Confederate Memorial (Arlington National Cemetery)

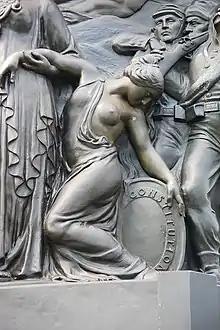
The fallen figure of a woman, also representing "The South", leans on a shield emblazoned with the words "The Constitution" as a symbol of what the UDC believed the South fought for.

Below the frieze is a cylindrical mount on which are 32 life-size figures. In the front (or south-facing side) of the mount is the panoplied figure of Minerva. Minerva attempts to support the figure of a fallen woman (who also represents the South). The woman is leaning against a shield emblazoned with the words "The Constitution." Behind Minerva's head, allegorical "Spirits of War" trumpet in every direction, calling the citizens of the South to aid their country. One spirit resembles a gorgon, while another holds a cinerary urn. On either side of the fallen woman are figures depicting those who came to the South's aid. They represent each branch of the Confederate armed forces: Miner, sailor, sapper, and soldier. There are four figures (two in high relief, two in low relief) facing Minerva on the southwest corner of the mount. There are six figures (three in high relief, three in low relief) facing Minerva on the southeast corner of the mount. A uniformed black slave, following his master to war, is depicted among the six figures on the southeast. The slave is not a soldier, although the image is often referred to as a "black soldier". It is, as the UDC pointed out in 1914, "a faithful Negro body-servant following his young master". This particular image was inspired by Thomas Nelson Page's 1887 Lost Cause story, "Marse Chan: A Tale of Old Virginia".